Bertha Van Hoosen

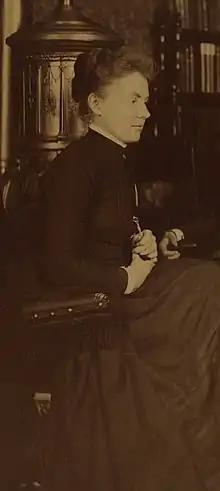
Dr. Bertha Van Hoosen

Bertha Van Hoosen (March 26, 1863 – June 7, 1952) was an American surgeon devoted to women's health issues and the advancement of fellow women surgeons. Among other notable achievements, Van Hoosen was the first president and a founder of the American Medical Women's Association in 1915 and the first woman to be head of a medical division at a coeducational university. She published an autobiography detailing her personal experiences in medicine, "Petticoat Surgeon."